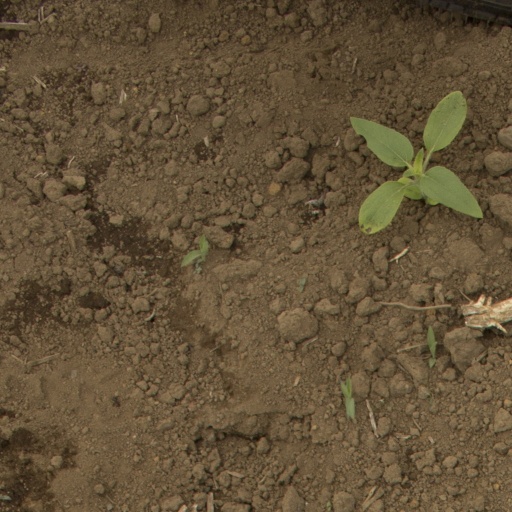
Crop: Jerusalem artichoke